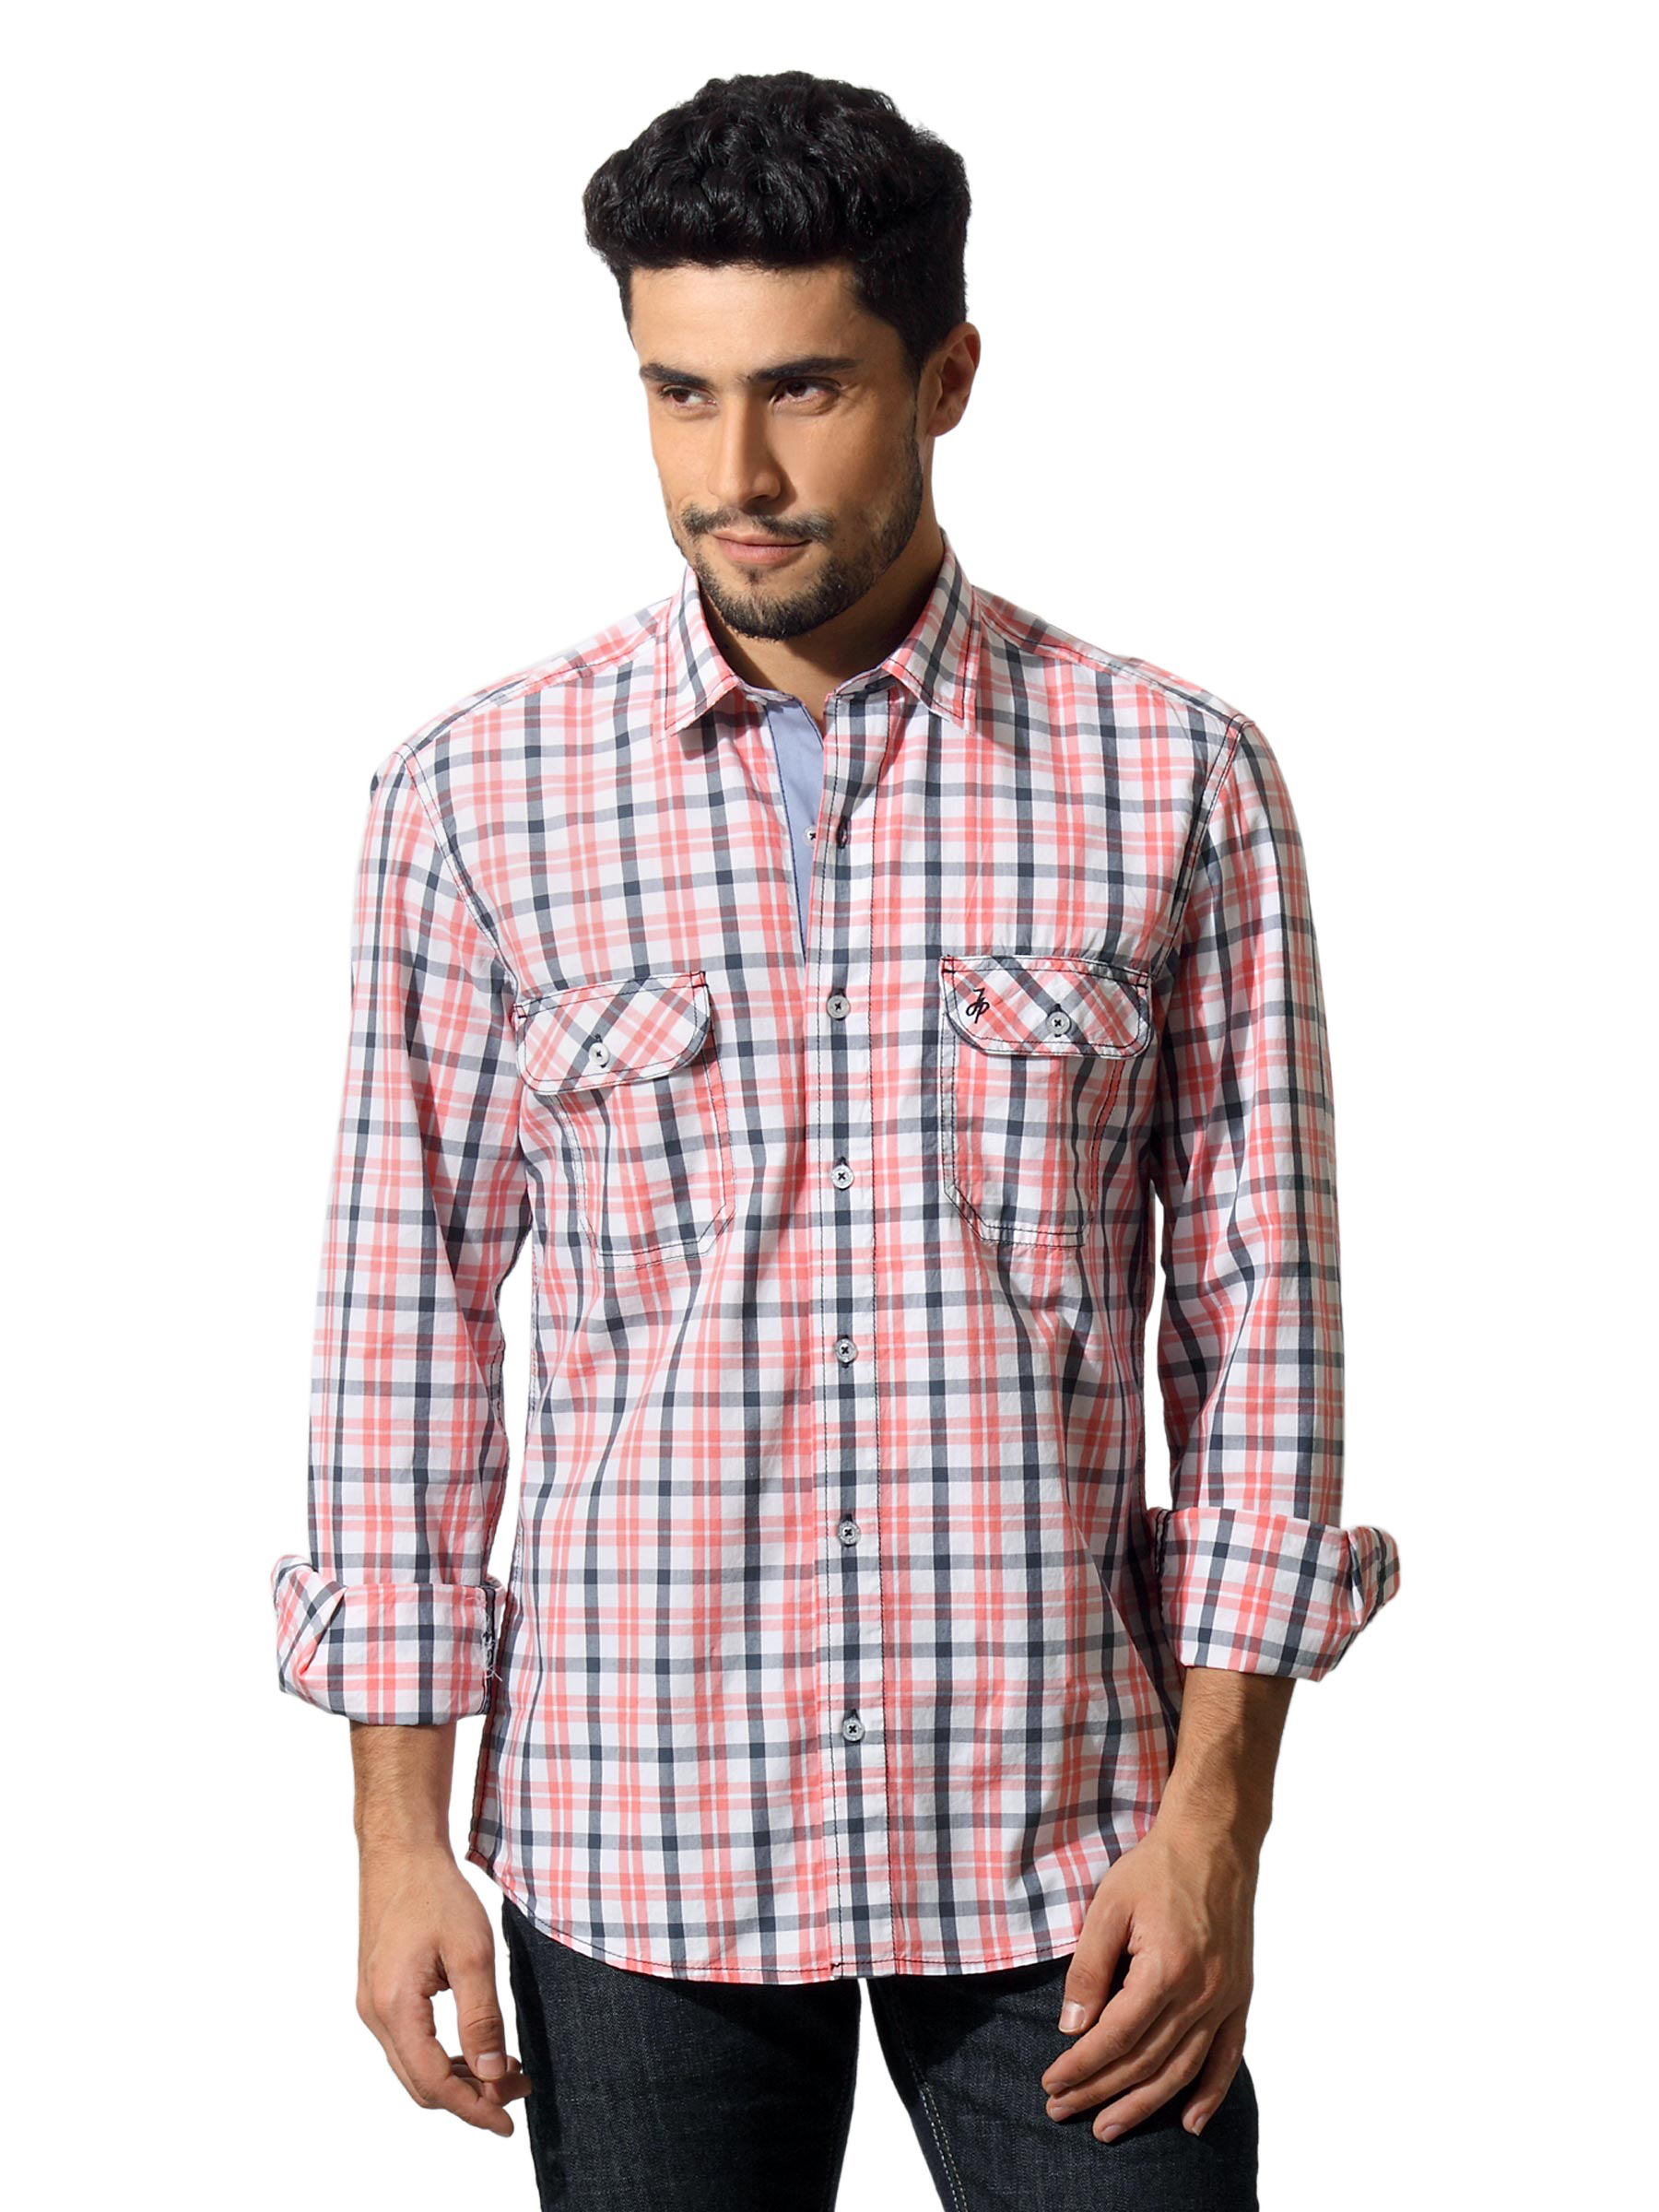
John Players Men White Check Shirt
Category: Apparel / Topwear / Shirts
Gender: Men
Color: White
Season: Summer 2012
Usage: Casual